List of planetary features with Māori names

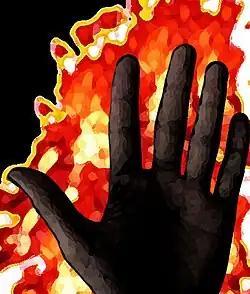
The hero Māui stole fire from the fingernails of his grandparent Mahuika.

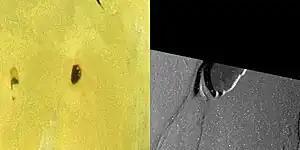
Highest resolution images of Tawhaki Patera, taken by the "Galileo" spacecraft. Color image on the left acquired in July 1999. The gray scale image on the right taken in November 1999.

The innermost moon of Jupiter, Io is a world emblazoned with the reds, yellows, whites and blacks of sulphur chemistry and the scars of active volcanism. Its features have a wide variety of naming themes: gods, goddesses and heroes associated with fire, sun, thunder, and volcanoes; mythical blacksmiths; people associated with the myth of Io; or people from Dante's Inferno. Names may also be derived from a nearby, more prominent feature; this is a situation where the same name could be used for both a volcano and an adjacent valley.